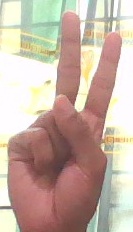
ASL sign: V